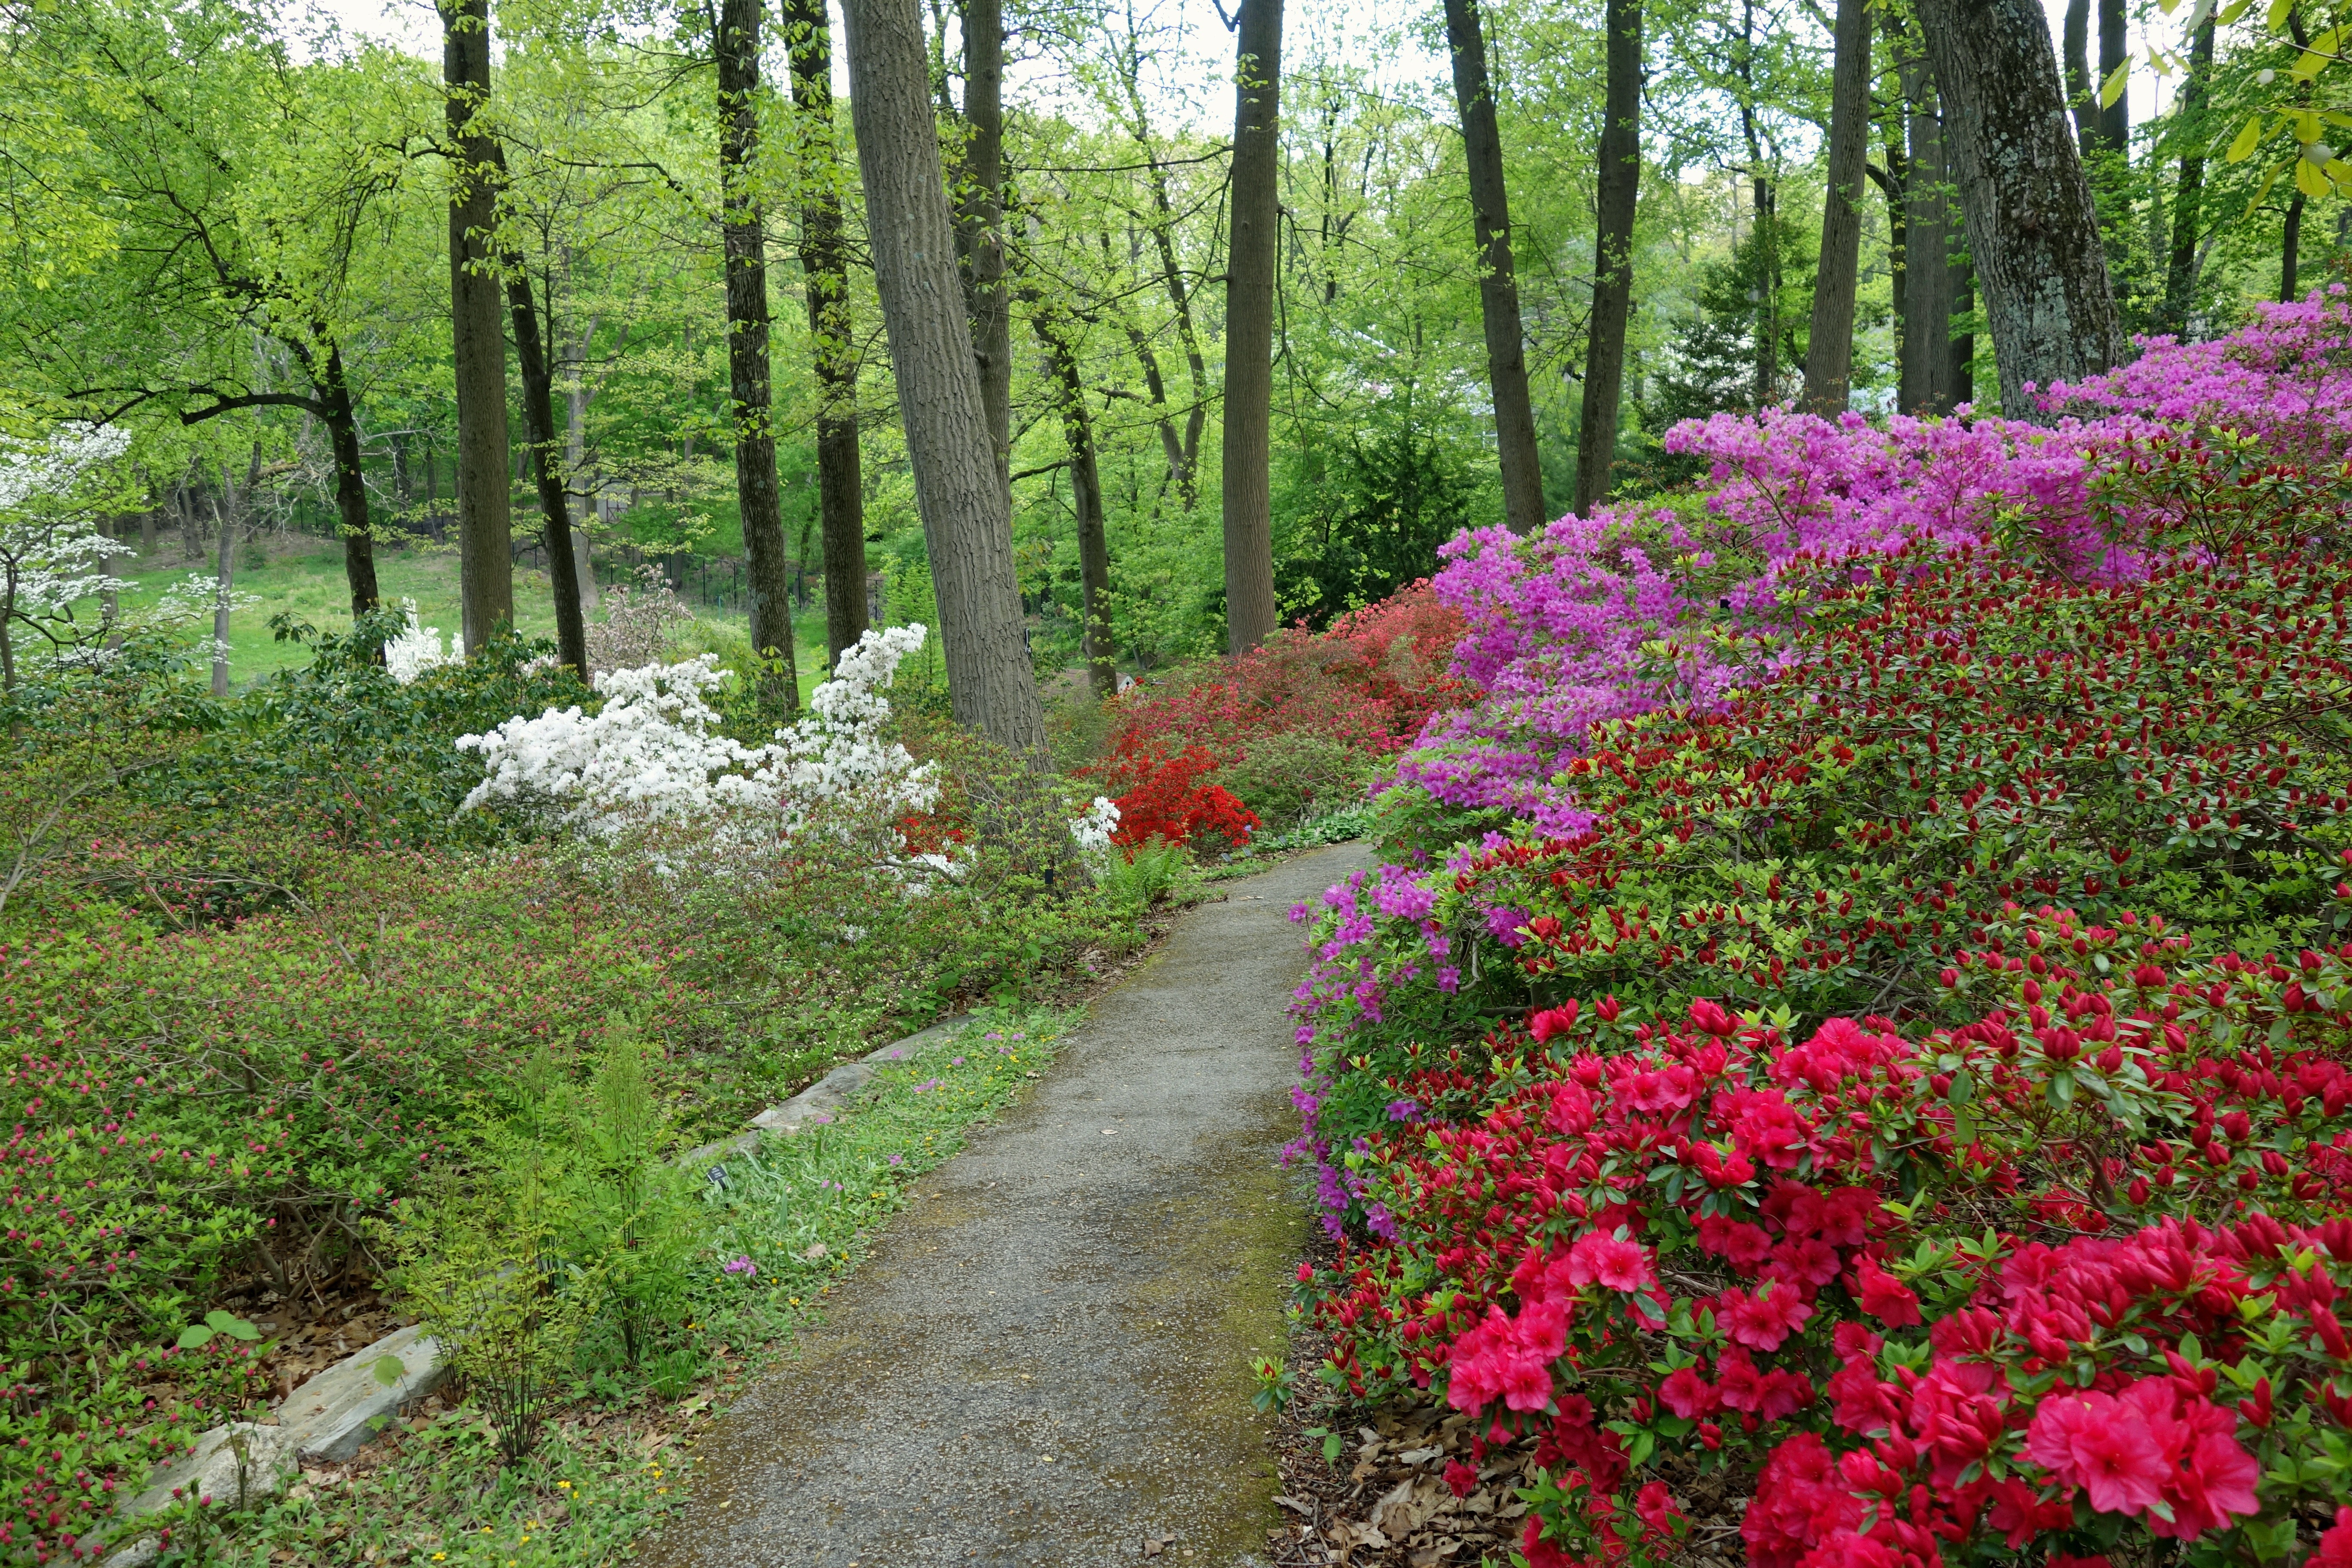
nature, path, plant, trail, lawn, meadow, flower, botany, garden, flora, plants, wildflower, flowers, trees, outside, shrub, pennsylvania, woodland, devon, ecosystem, arboretum, flowering plant, woody plant, land plant